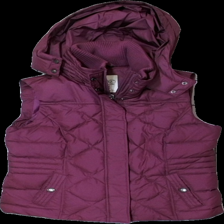
View: front
Type: Vest
Category: Ladies
Brand: Esprit
Colors: Purple
Material: 100% Polyester
Cut: Regular
Size: 40
Damage: stains
Damage location: top center
Damage 2: stains
Damage 2 location: middle center
Price range: <50
Recommended usage: Recycle
Description: Purple vest